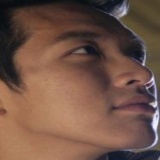
diễn viên Kha Chấn Đông